Victor Mature

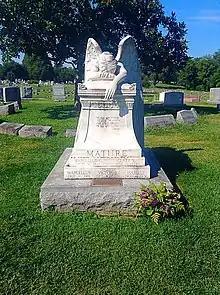
The Mature family's grave at St. Michael's Cemetery, Louisville, Kentucky

Mature died of leukemia in 1999 at his Rancho Santa Fe, California home at the age of 86. He was buried in the family plot, marked by a replica of the Angel of Grief, at St. Michael's Cemetery in his hometown of Louisville.